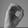
ASL letter: O